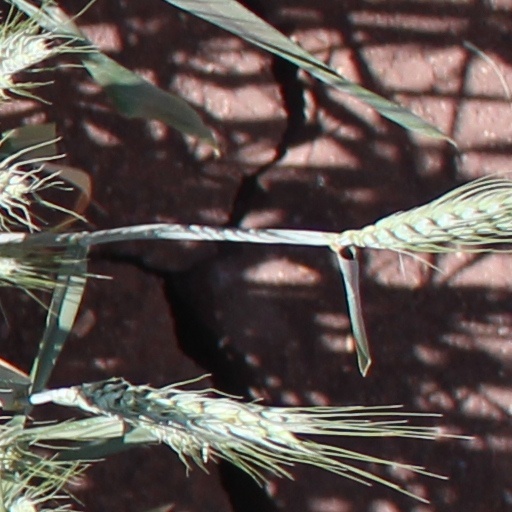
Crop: wheat